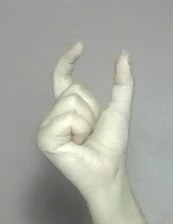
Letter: nun